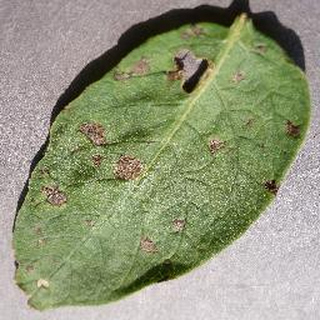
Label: potato_early_blight